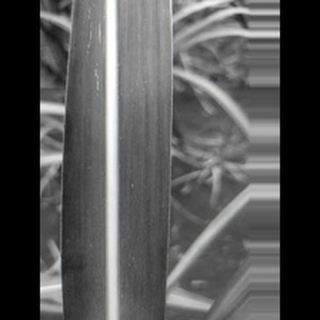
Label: sugarcane_yellow_leaf_disease